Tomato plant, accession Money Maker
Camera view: vertical (180 deg); turntable rotation: 0 degrees
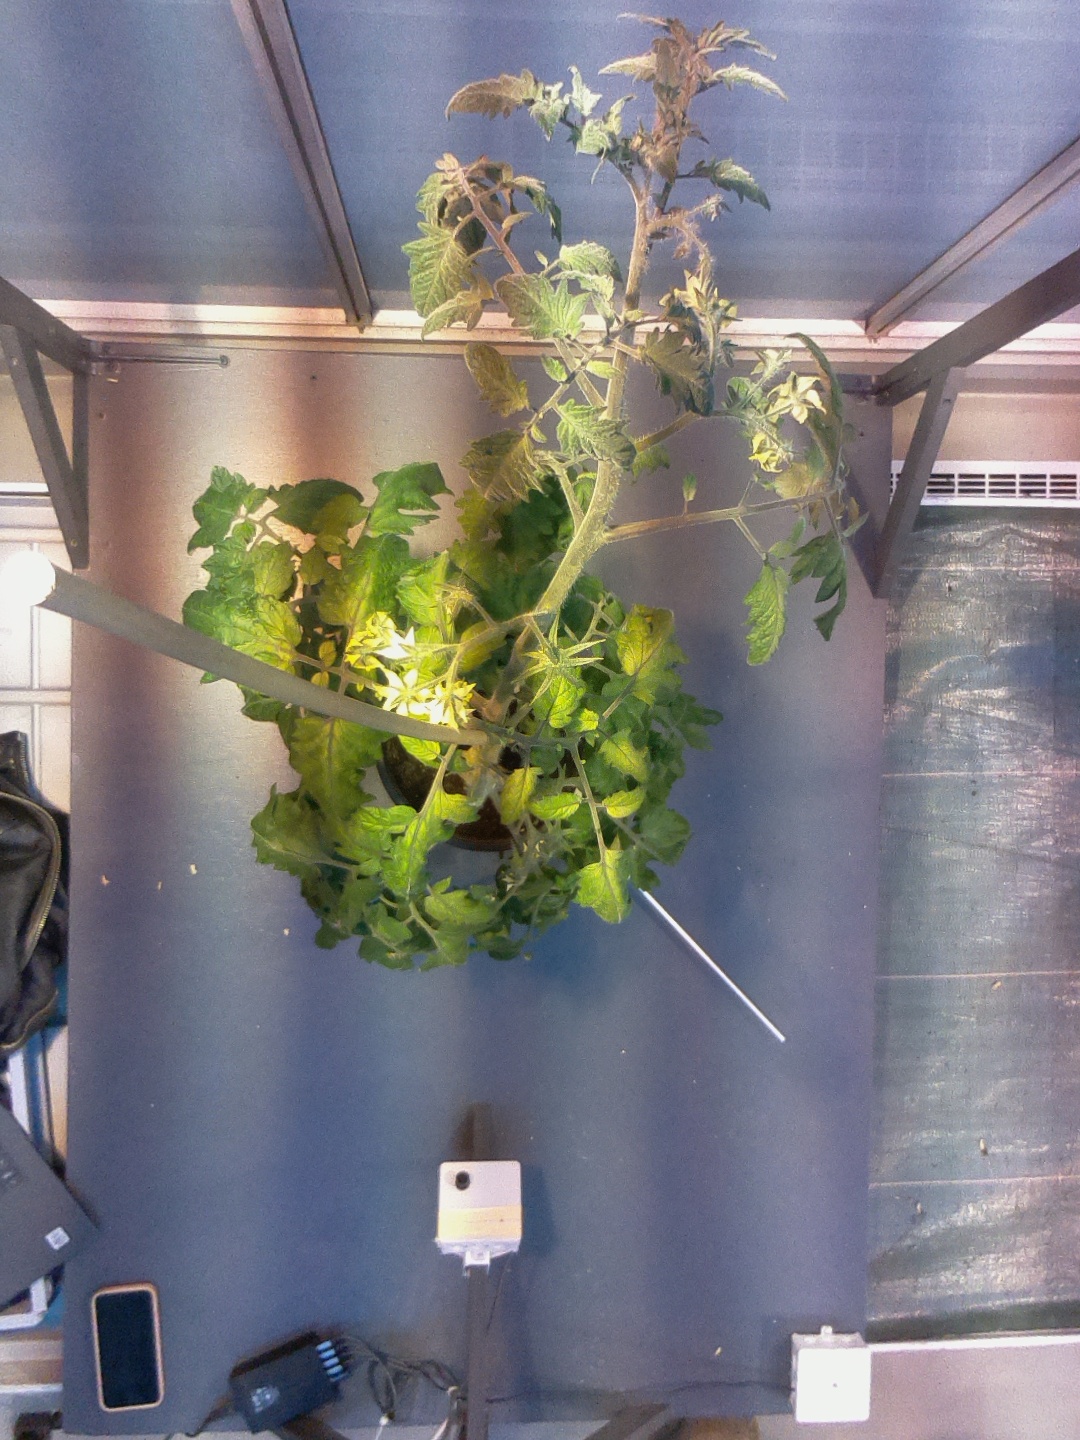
BBCH growth stage 70: Fruits at the main stem or branches visibles